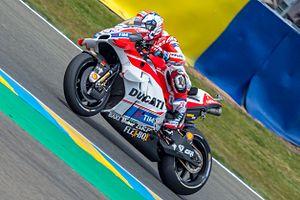
Andrea Dovizioso lors du grand prix de France moto au Mans en 2016